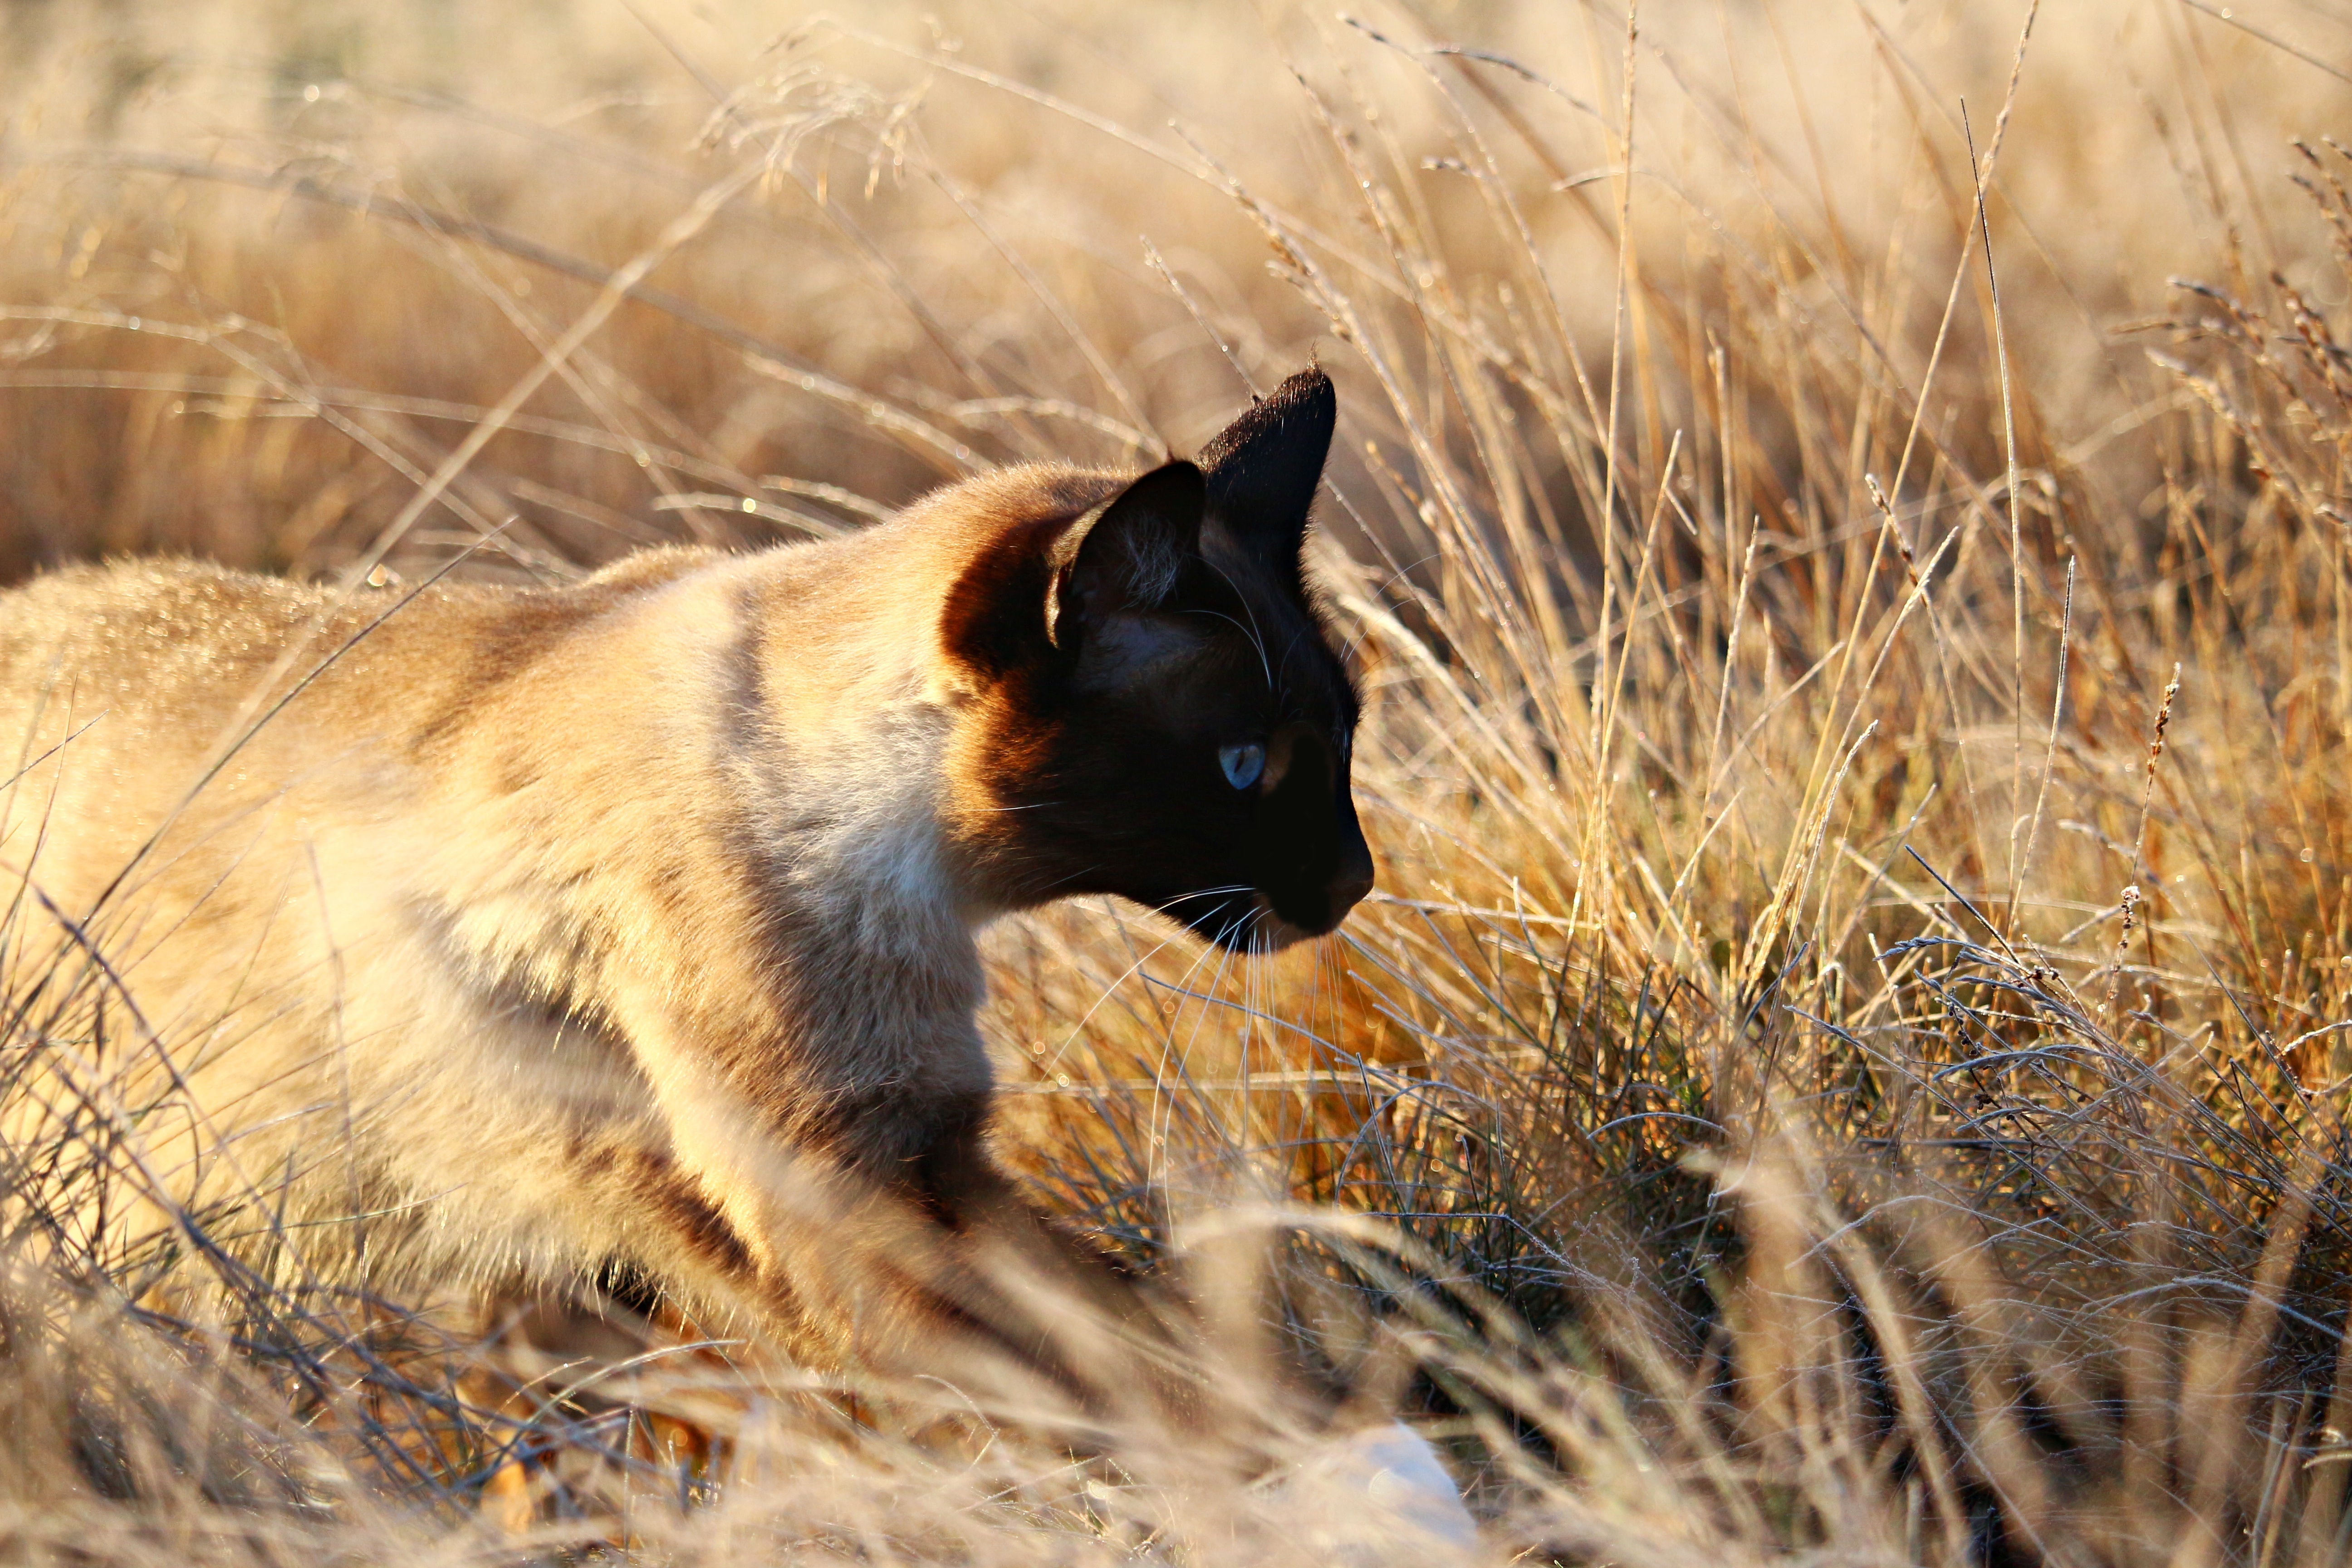
nature, grass, prairie, wildlife, kitten, cat, autumn, mammal, fauna, siam, whiskers, vertebrate, mieze, siamese, siamese cat, breed cat, wild cat, dog like mammal, small to medium sized cats, cat like mammal